Republic of Baden

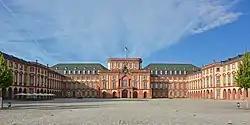
The Mannheim Palace, parts of which were ransacked during the 1919 insurrection

Kurt Eisner, the USPD minister-president of the People's State of Bavaria, was assassinated in Munich on 21 February 1919. The USPD and Communist Party of Germany (KPD) held a demonstration mourning Eisner in Mannheim on 22 February. Attendance was estimated at between 10,000 and 40,000 people. Albert Stolzenburg, a KPD official, proclaimed a soviet republic without consulting the other organizers of the event. Spurred by calls to take action to establish the republic, about one thousand of the demonstrators went to Mannheim Palace, where some judicial officials had offices. The group stormed the palace, ransacked the government wing, burned documents and freed prisoners. Rioting broke out in the rest of the city. The 110th Infantry Regiment, believing that the MSPD was involved in the demonstration, willingly disarmed itself.